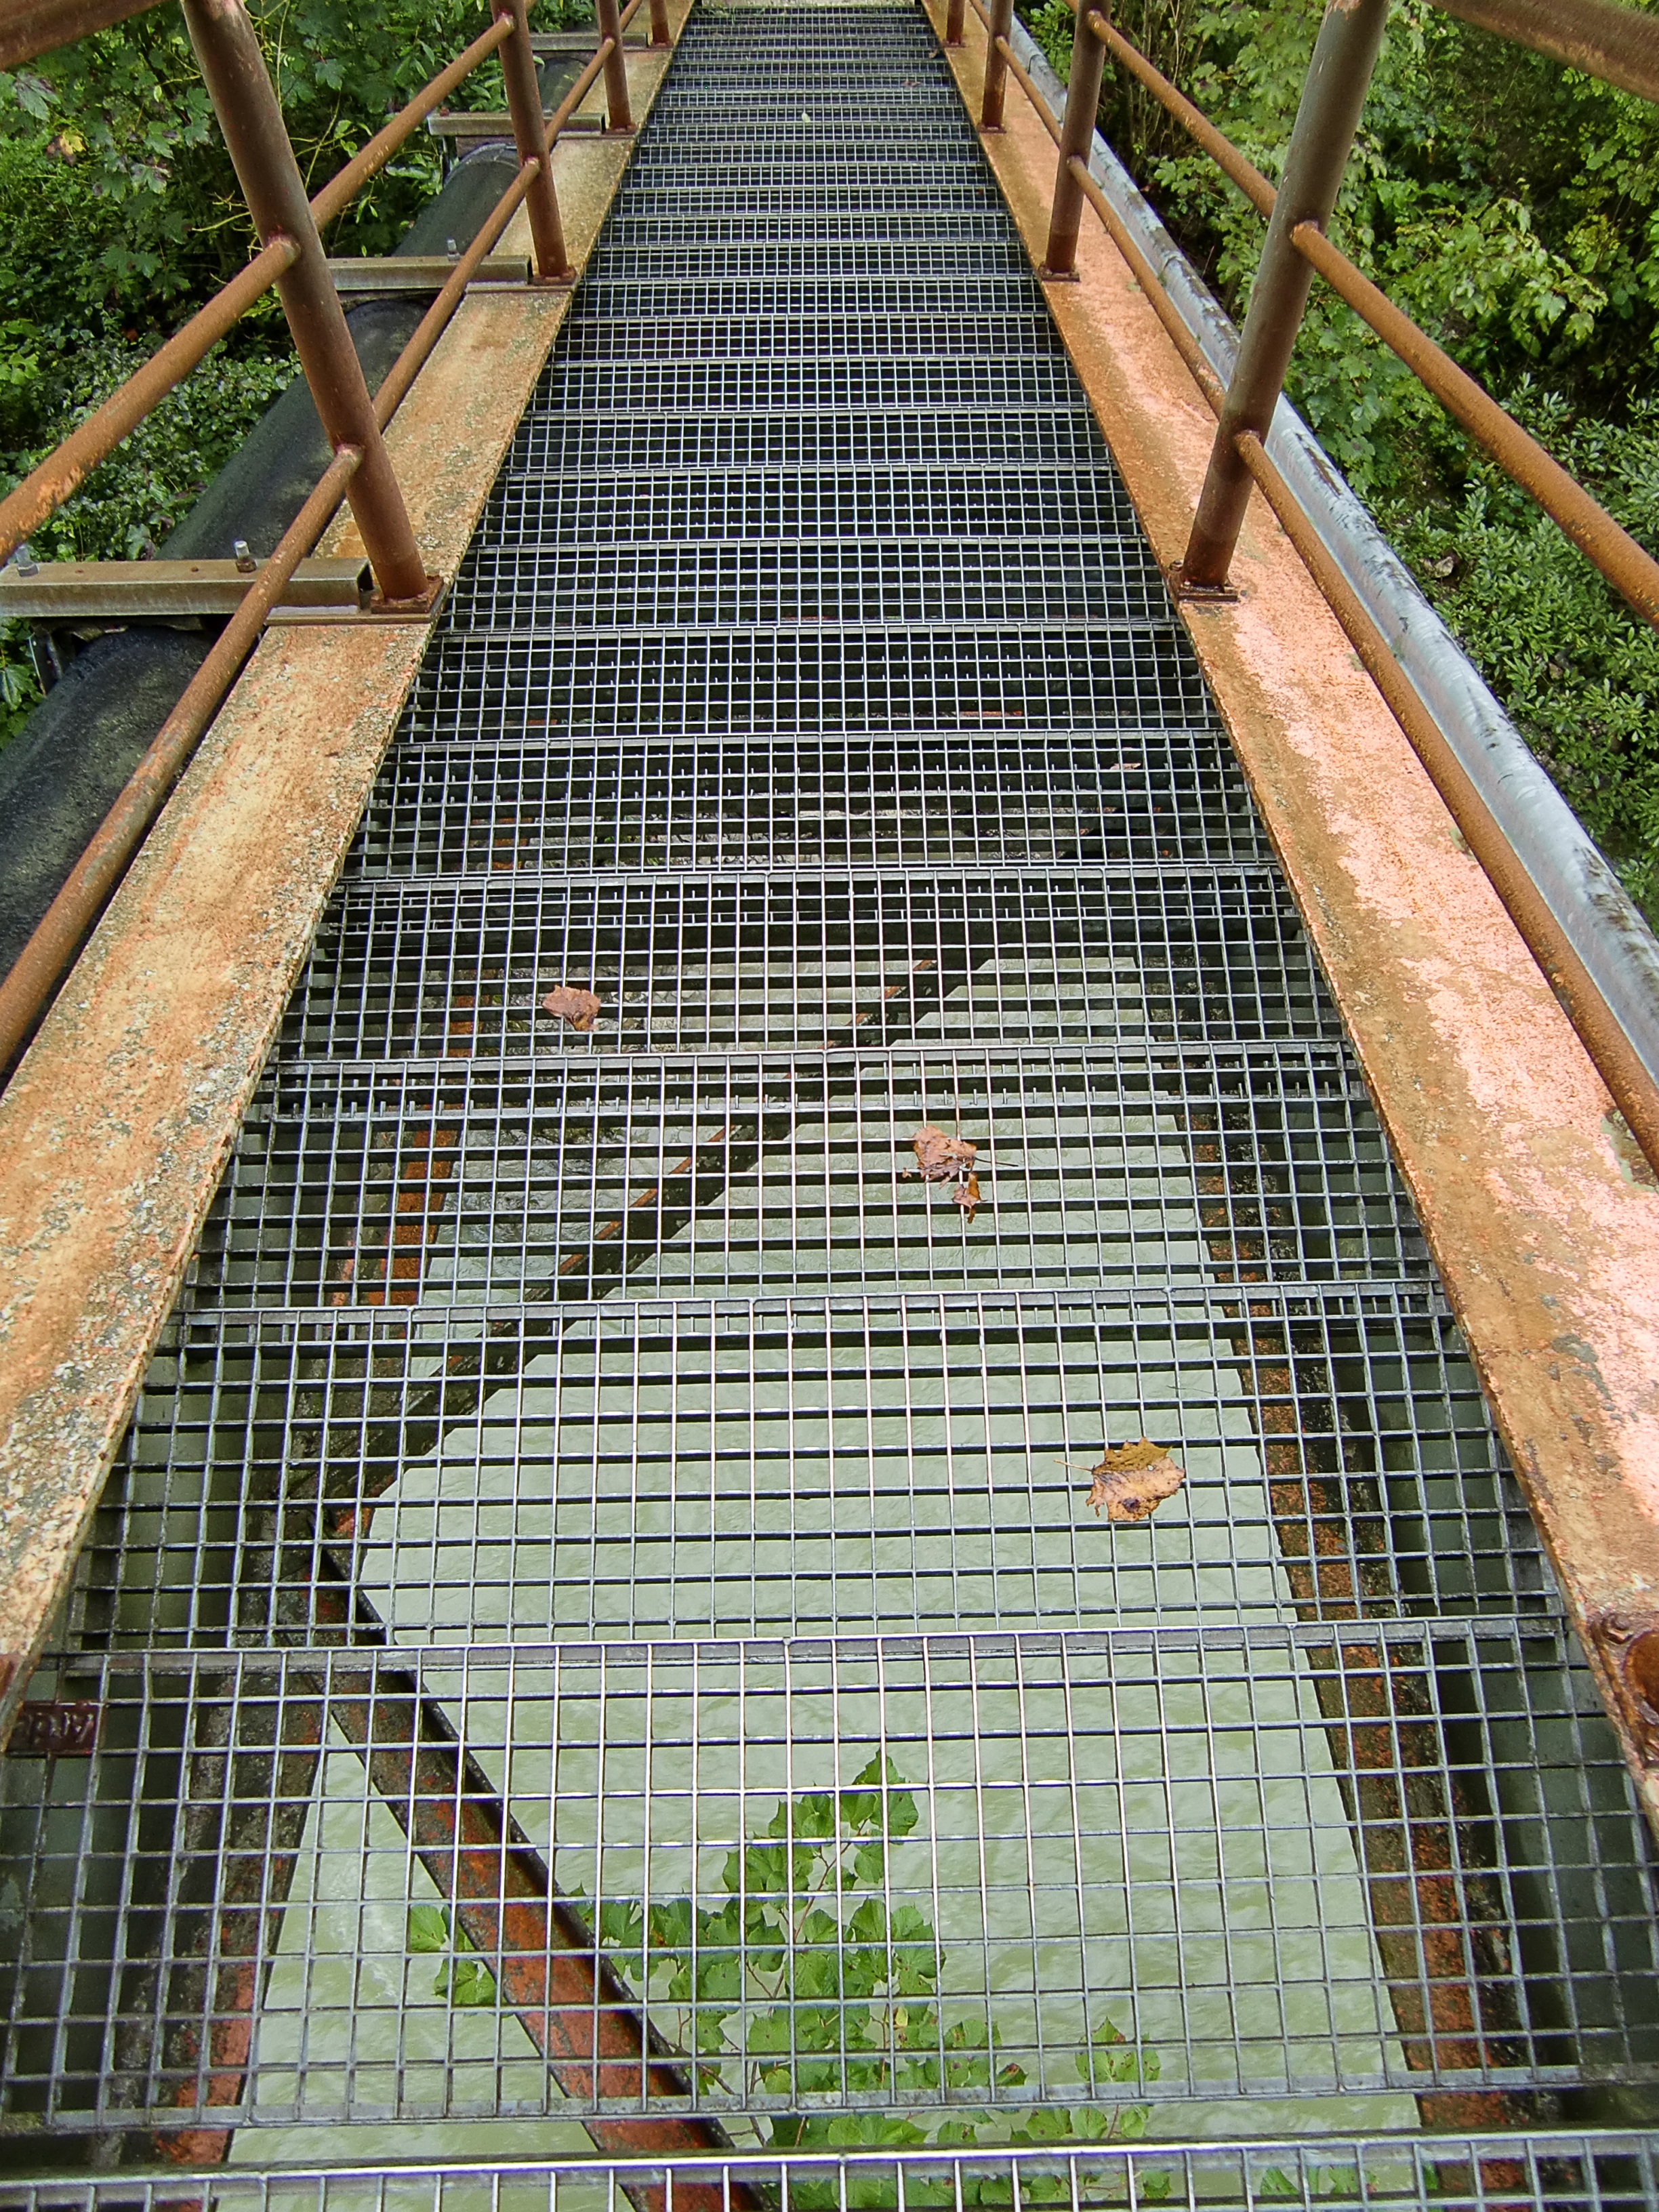
track, metal, stairs, grid, rusted, emergence, gradually, iron staircase